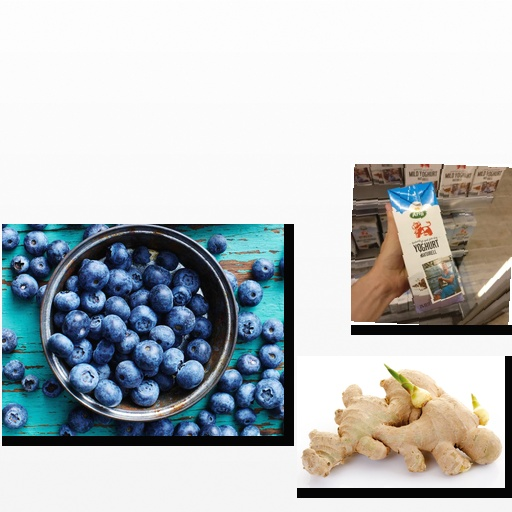
Food items: ginger, blueberry, natural_yogurt